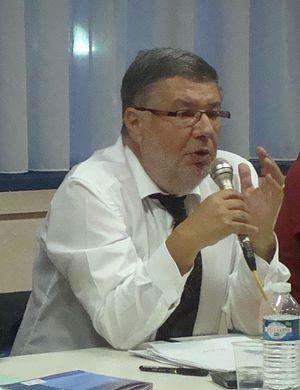
Alain Vidalies lors d'un débat sur les retraites à La Courneuve
Le premier gouvernement Jean-Marc Ayrault est le trente-cinquième gouvernement de la Cinquième République française. Le Premier ministre est nommé par un décret du président de la République en date du 15 mai 2012.
Cette page regroupe les résultats des ministres lors des élections législatives françaises de 2012.
Le deuxième gouvernement Manuel Valls est le trente-huitième gouvernement de la Vᵉ République française. Il s’agit du quatrième gouvernement nommé par le président de la République François Hollande.